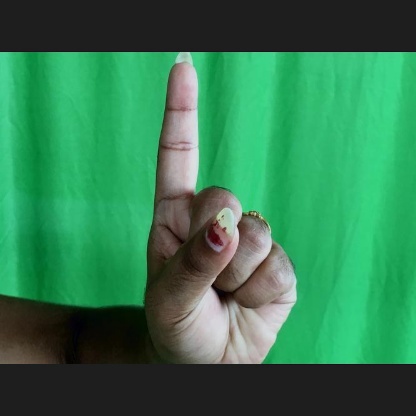
Mudra: Suchi